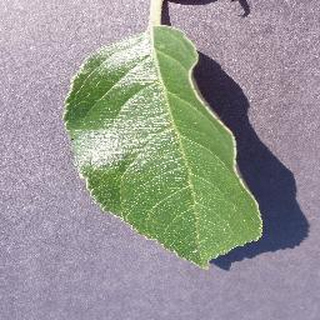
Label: healthy_apple